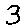
Label: 3